History of Melbourne City FC

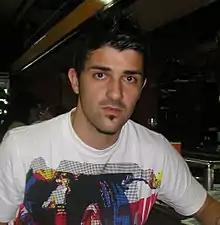
Spanish World Cup winner David Villa played for Melbourne City in 2014

It was announced on 23 January 2014 that the City Football Group had acquired Melbourne Heart for $12 million. The deal involves CFG acquiring 80% of Heart, the other 20% to be held by a consortium of businessmen allied to Rugby league club Melbourne Storm. On 5 June 2014, the team obtained Spanish World Cup-winning striker David Villa on loan from New York City FC, another team owned by the City Football Group. Villa was expected to play in the A-League until New York City entered Major League Soccer in 2015.